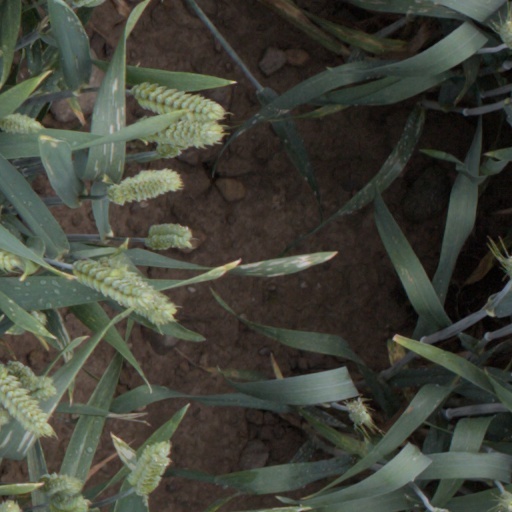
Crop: wheat